Andrew Cunningham, 1st Viscount Cunningham of Hyndhope

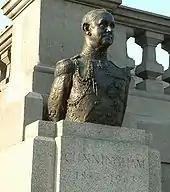
Bronze bust unveiled in Trafalgar Square on 2 April 1967 by The Duke of Edinburgh

In January 1945 Cunningham was appointed a Knight of the Thistle and raised to the peerage as Baron Cunningham of Hyndhope, of Kirkhope in the County of Selkirk. He was entitled to retire at the end of the war in 1945 but he resolved to pilot the Navy through the transition to peace before retiring. With the election of Clement Attlee as British Prime Minister in 1945, and the implementation of his Post-war consensus, there was a large reduction in the Defence Budget. The extensive reorganisation was a challenge for Cunningham. "We very soon came to realise how much easier it was to make war than to reorganise for peace." Due to pressures on the budget from all three services, the Navy embarked on a reduction programme that was larger than Cunningham had envisaged.